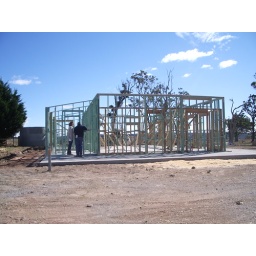
The house we were building in Taralga